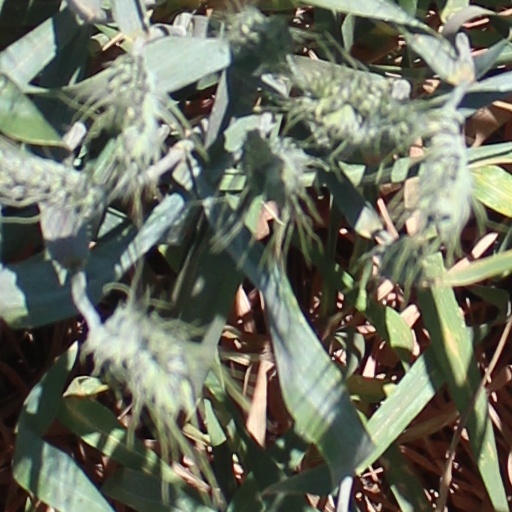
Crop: wheat